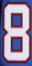
Number: 8